Waltham Common Lock

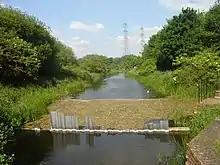
The Powdermill Cut

Car parking is available at Windmill Lane, Cheshunt. Pedestrian and cycle access is via the towpath that forms part of the Lea Valley Walk. The area is served by Cheshunt railway station.